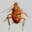
Label: cockroach